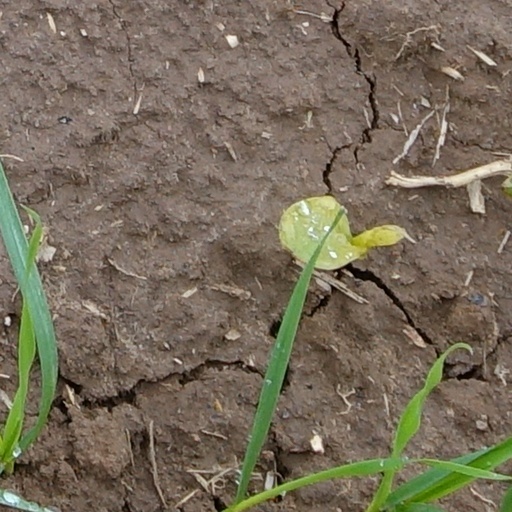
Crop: wheat